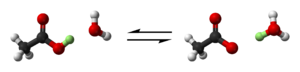
En chimie, une constante d'acidité ou constante de dissociation acide, Kₐ, est une mesure quantitative de la force d'un acide en solution. C'est la constante d'équilibre de la réaction de dissociation d'une espèce acide dans le cadre des réactions acido-basiques. Plus cette constante Kₐ est élevée, plus la dissociation des molécules en solution est grande, et donc plus fort est l'acide.